Tombs at Xanthos

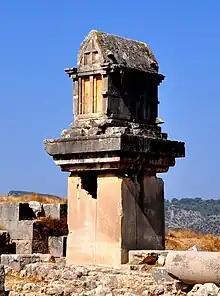
The Xanthos sarcophagus

The Inscribed Pillar of Xanthos, also known as the Xanthian Obelisk, was made . Like the other pillar tombs at Xanthos, the inscribed pillar supported a raised daise with a chamber tomb, decorated on the outside with friezes. A statue of the occupant, a Xanthian king, was positioned on top. The friezes depicted scenes from the life of the king, including hunting and battle scenes. Seismic activity in antiquity likely caused the chamber tomb of fall off.